Land reform in Zimbabwe

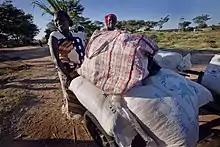
Many Zimbabweans now rely on humanitarian aid, such as this maize donated by Australia under the aegis of the United Nations World Food Program.

Before 2000, land-owning farmers had large tracts of land and used economies of scale to raise capital, borrow money when necessary, and purchase modern mechanised farm equipment to increase productivity on their land. Because the primary beneficiaries of the land reform were members of the Government and their families, despite the fact that most had no experience in running a farm, the drop in total farm output has been tremendous and has even produced starvation and famine, according to aid agencies. Export crops have suffered tremendously in this period. Whereas Zimbabwe was the world's sixth-largest producer of tobacco in 2001, in 2005 it produced less than a third the amount produced in 2000.